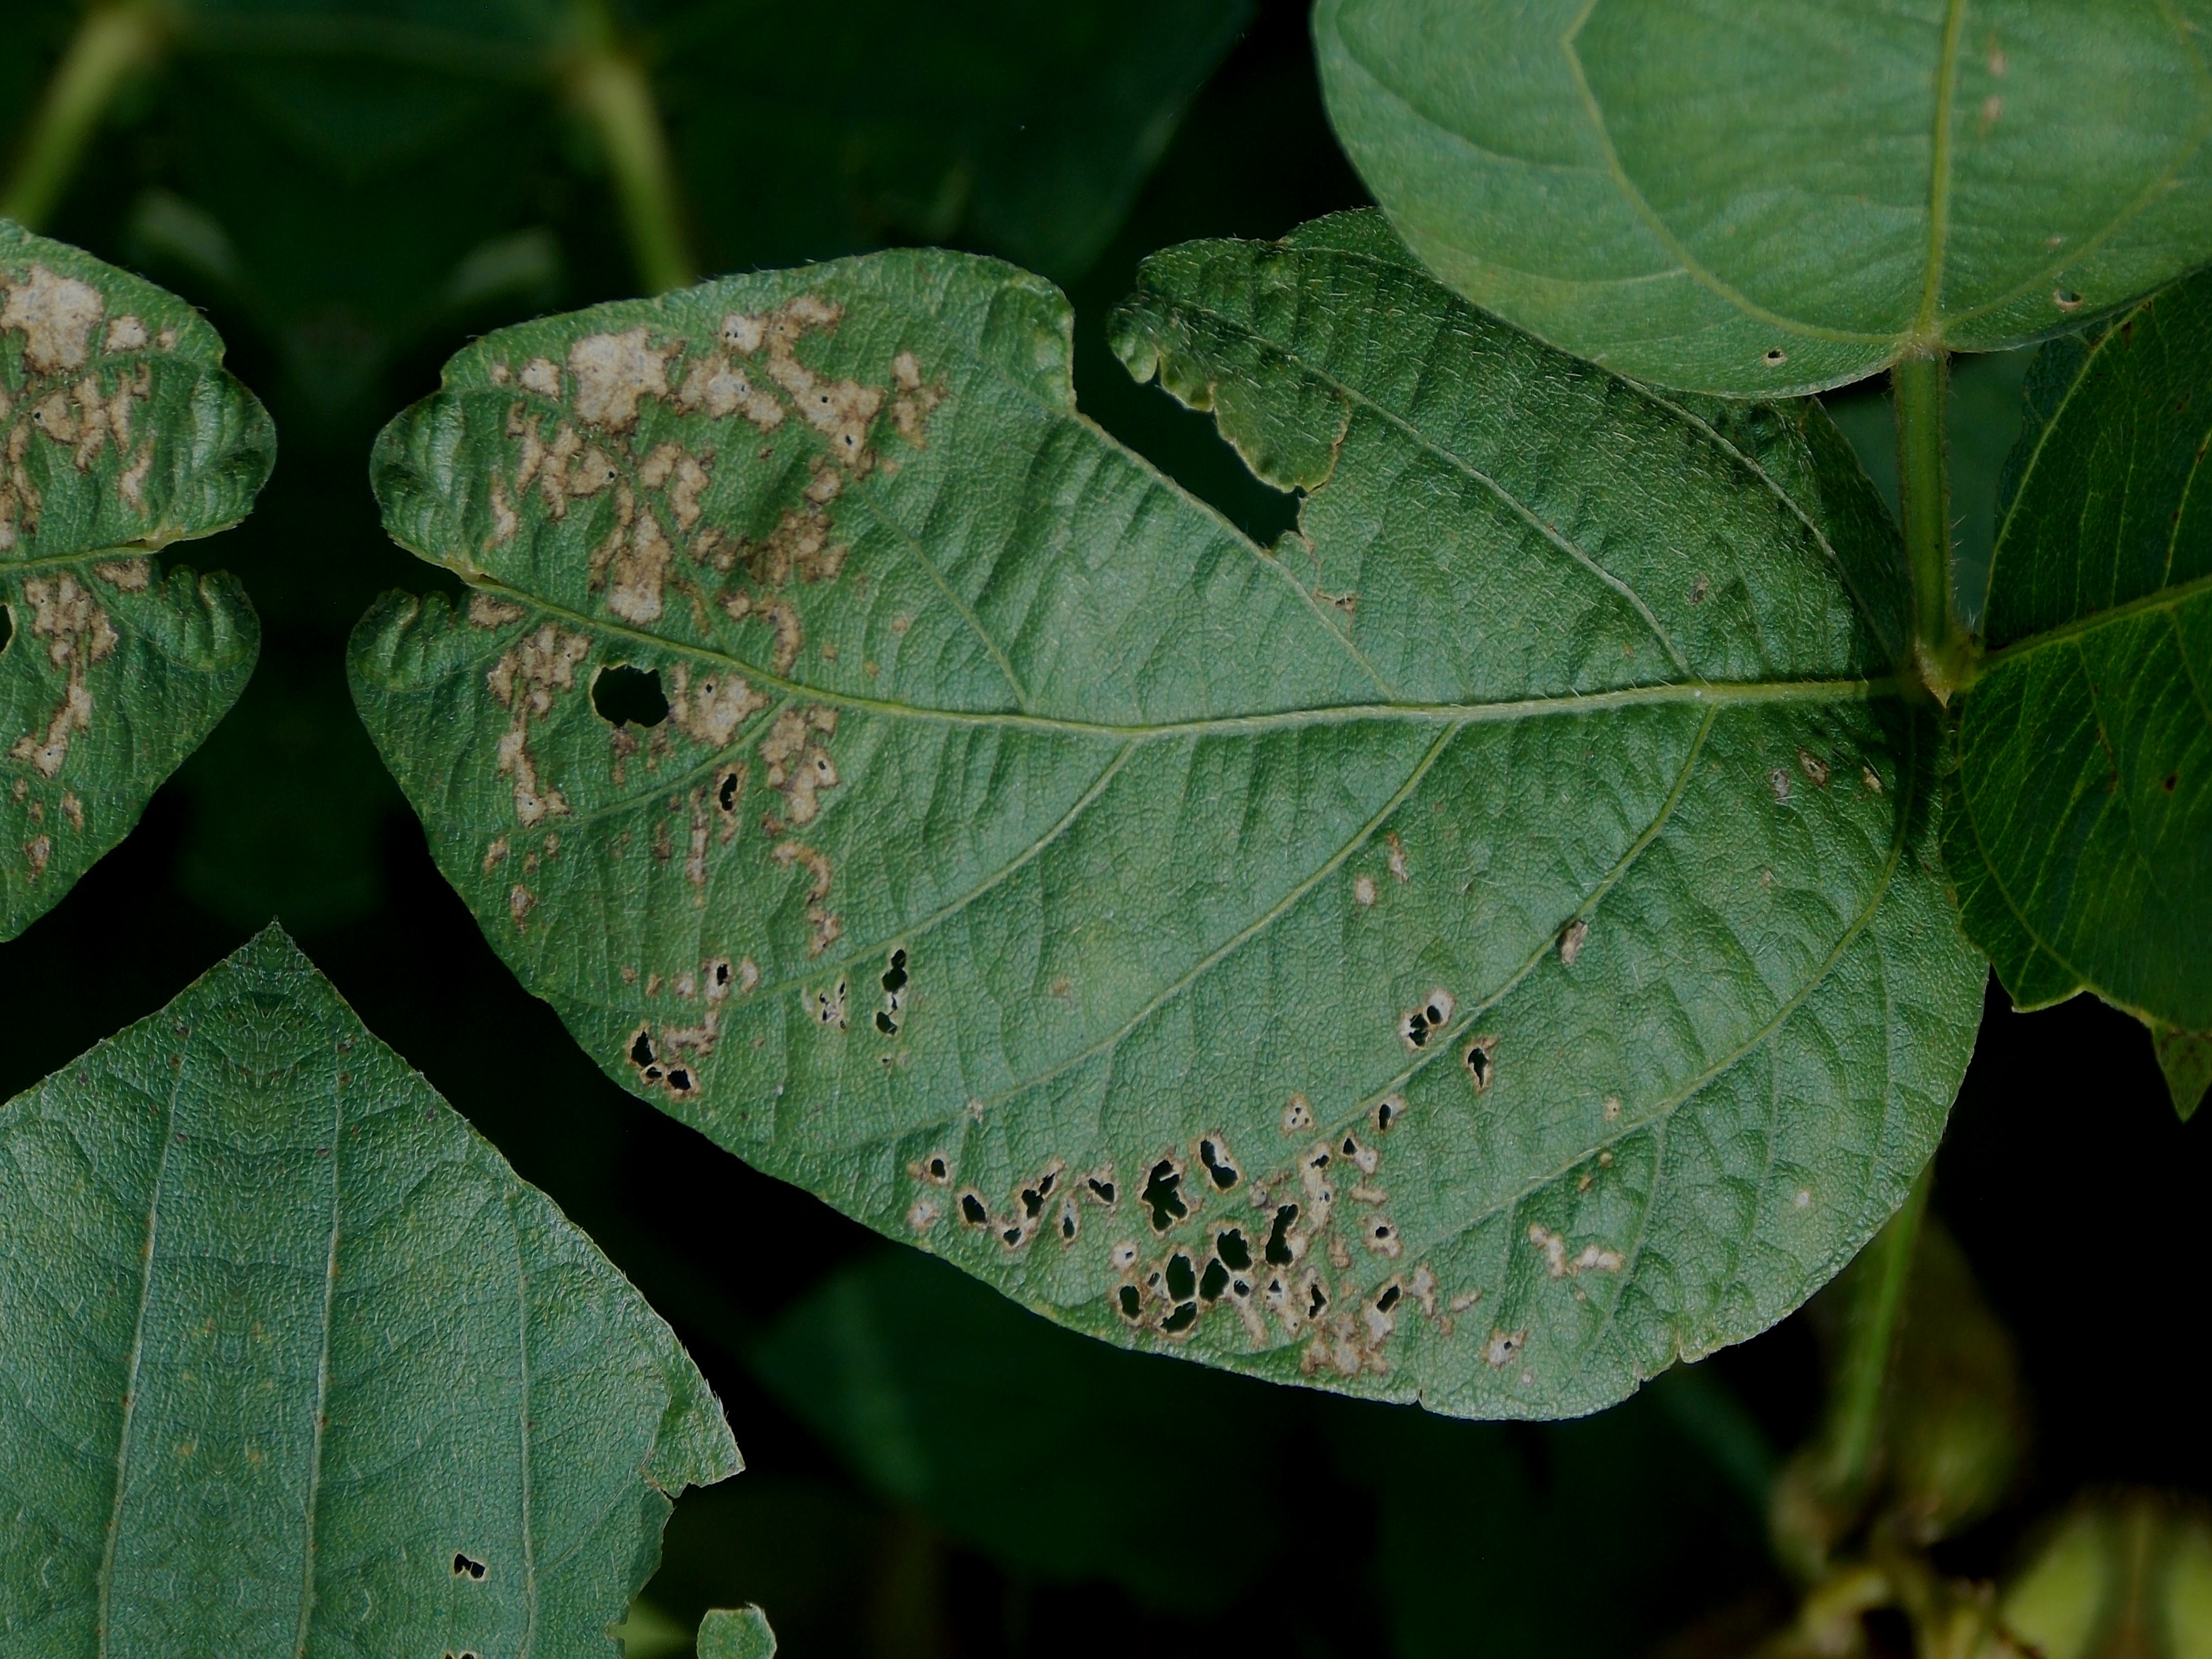
Label: Disease